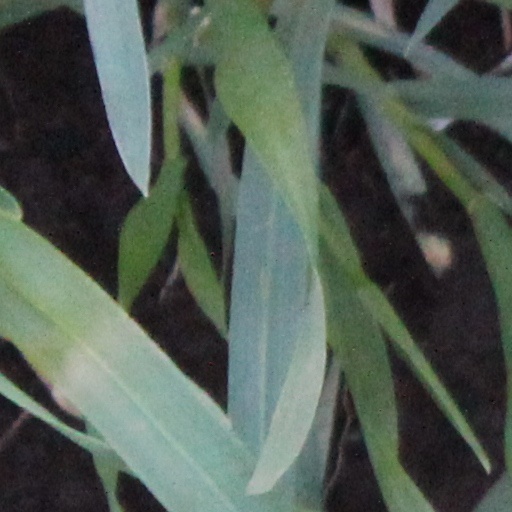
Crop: wheat